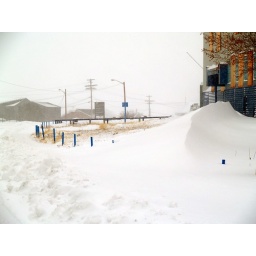
5 foot drift in next door to our house